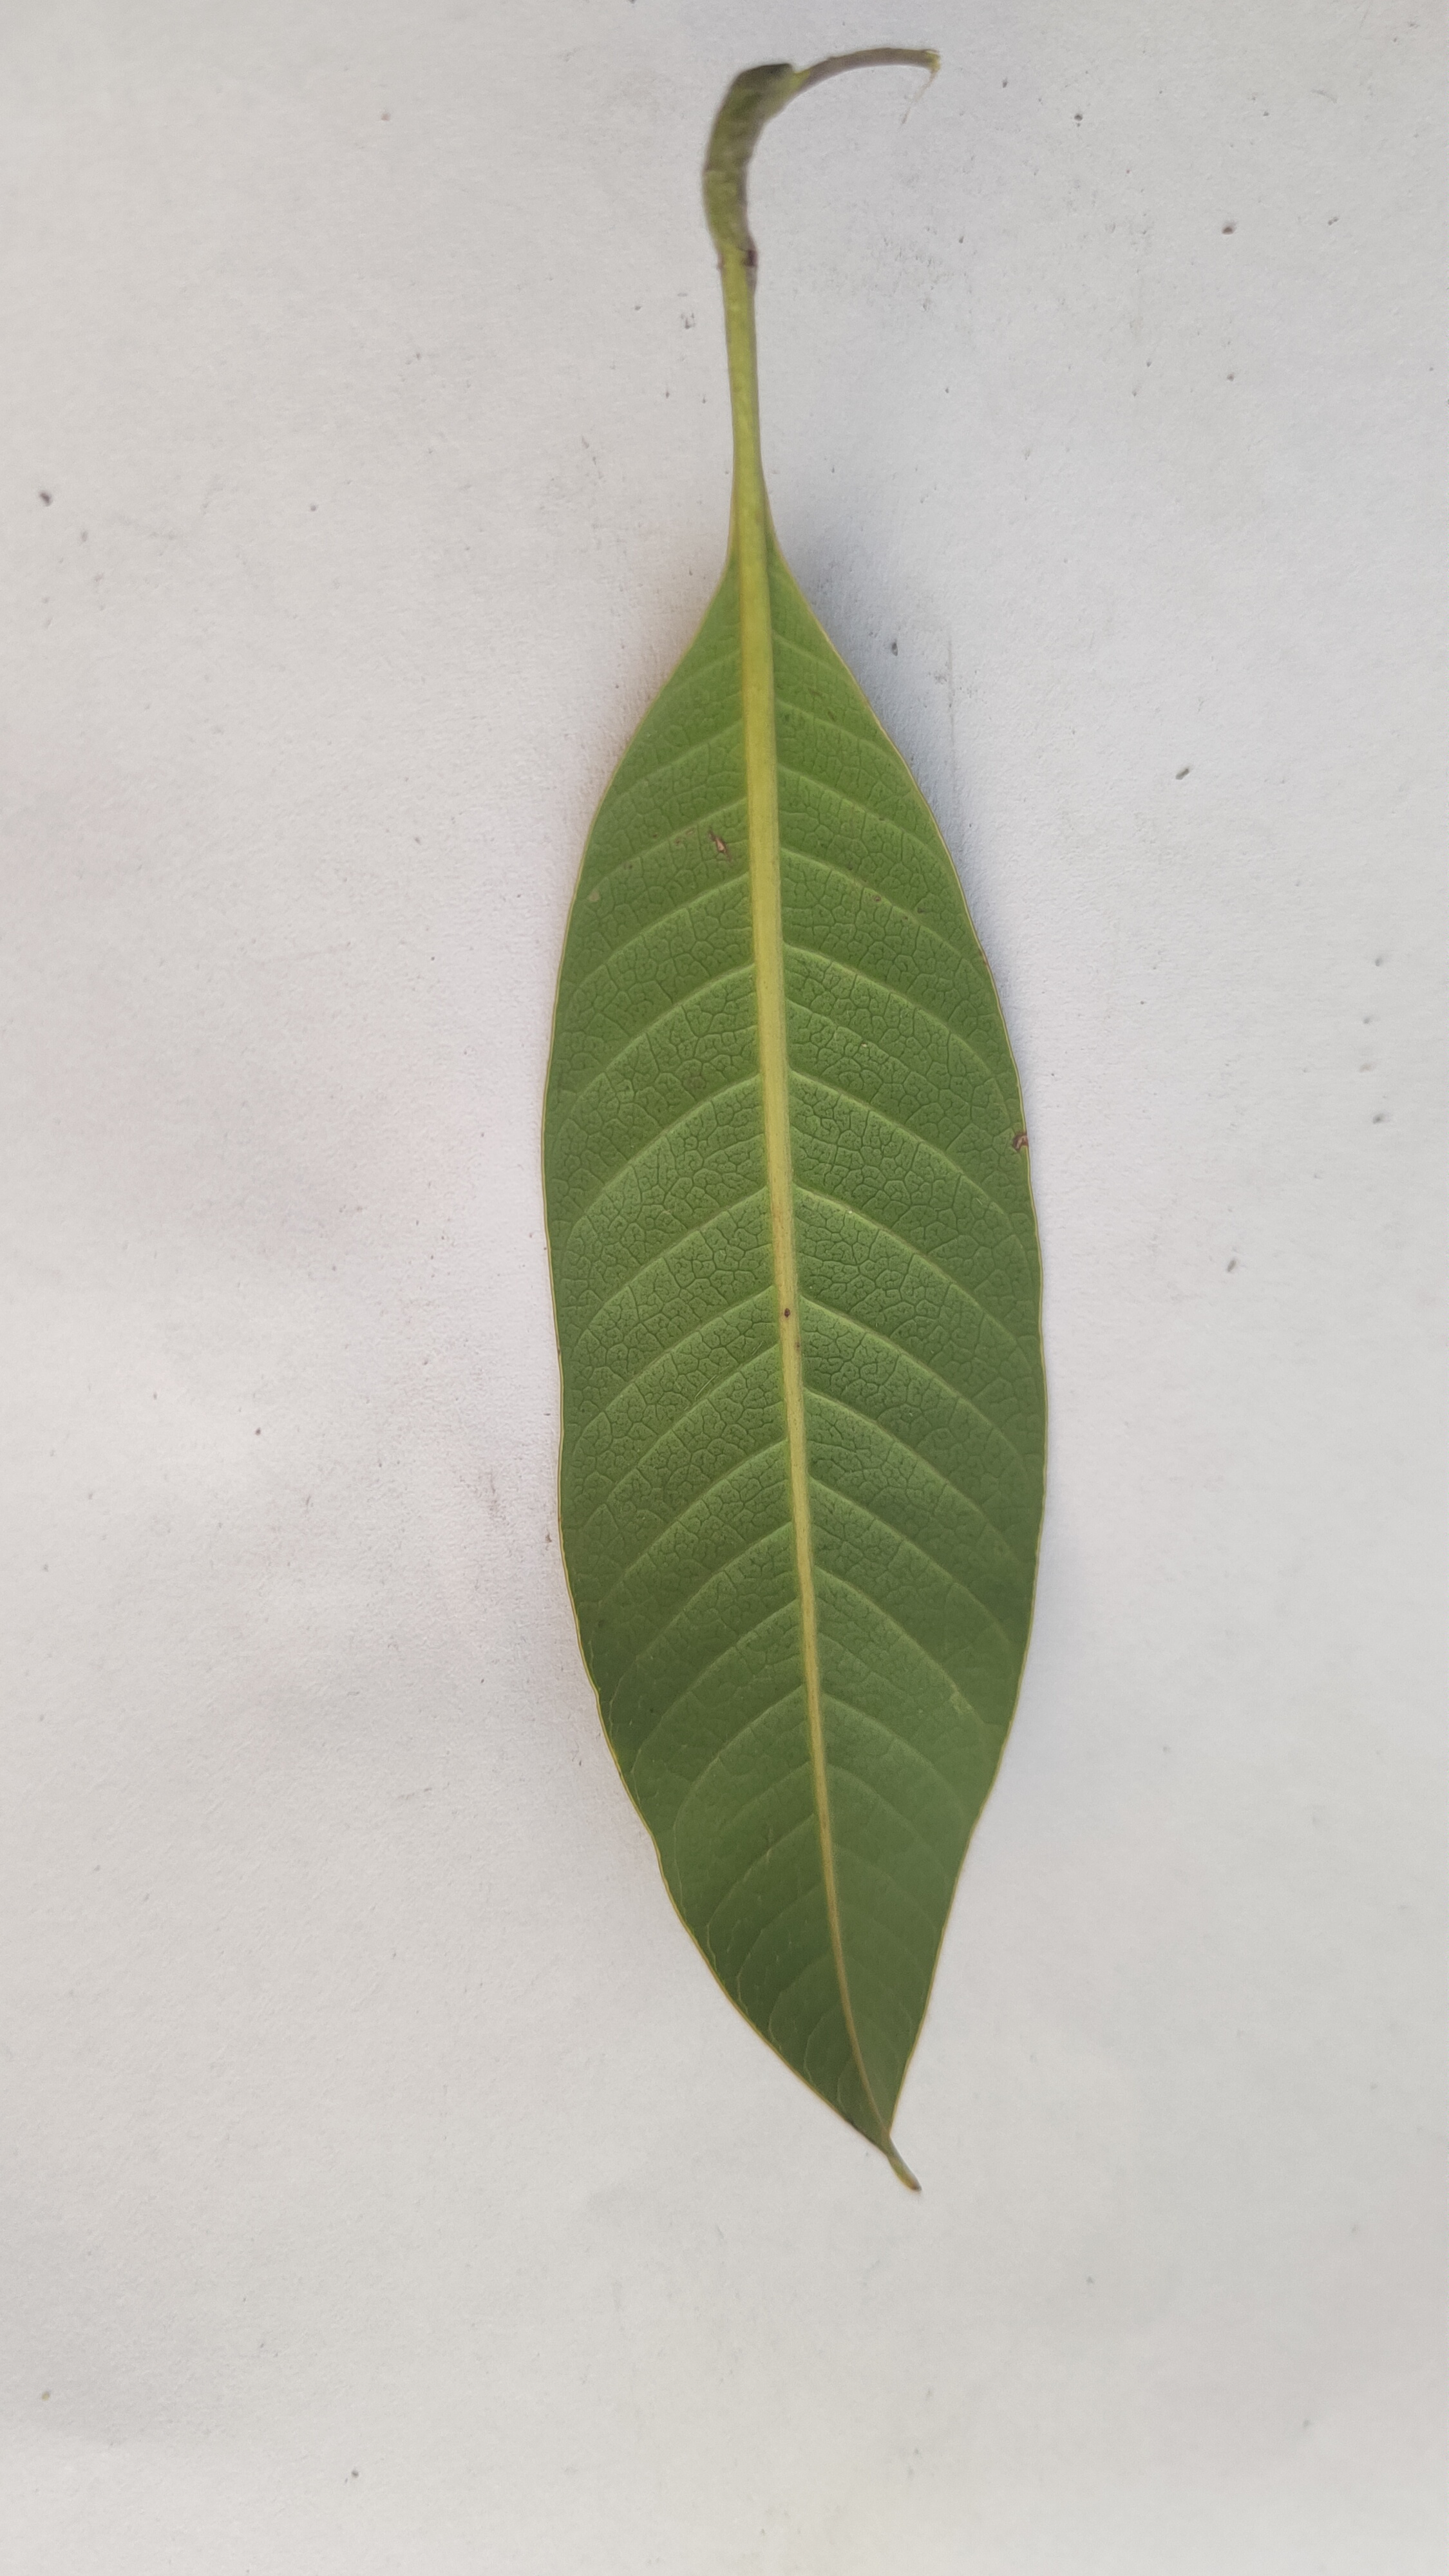
Leaf variety: Mango